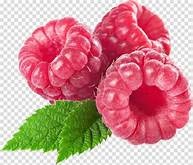
Label: raspberry